Sunnyside League Football Club

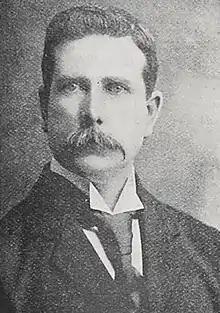
William Joseph Napier (1914 Sunnyside president)

For their annual meeting their president William Joseph Napier was absent with Mr. Robert Tatton of Auckland Rugby League occupying the chair instead. Napier had been a Liberal Party Member of Parliament for City Auckland from 1899 to 1902. Twenty new members were elected and the balance sheet had a credit of £11 10/.